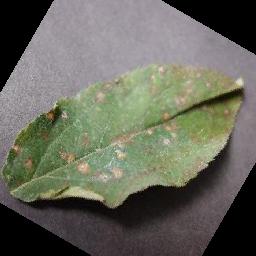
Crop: apple
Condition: cedar_rust